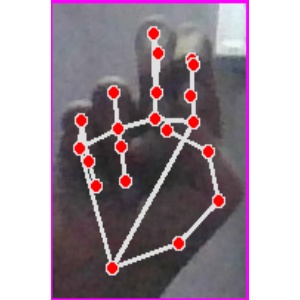
अक्षर: ह